Roel Robbertsen

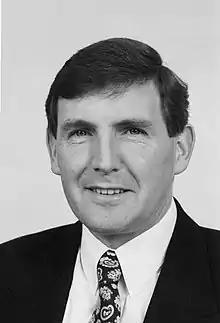
R.C. Robbertsen

Roelof Cornelis (Roel) Robbertsen (born 6 October 1948 in Renswoude) is a Dutch politician and pig farmer. He is a member of the Christian Democratic Appeal. From 1 June 2007 until 7 June 2013 he was Queen's Commissioner of Utrecht.